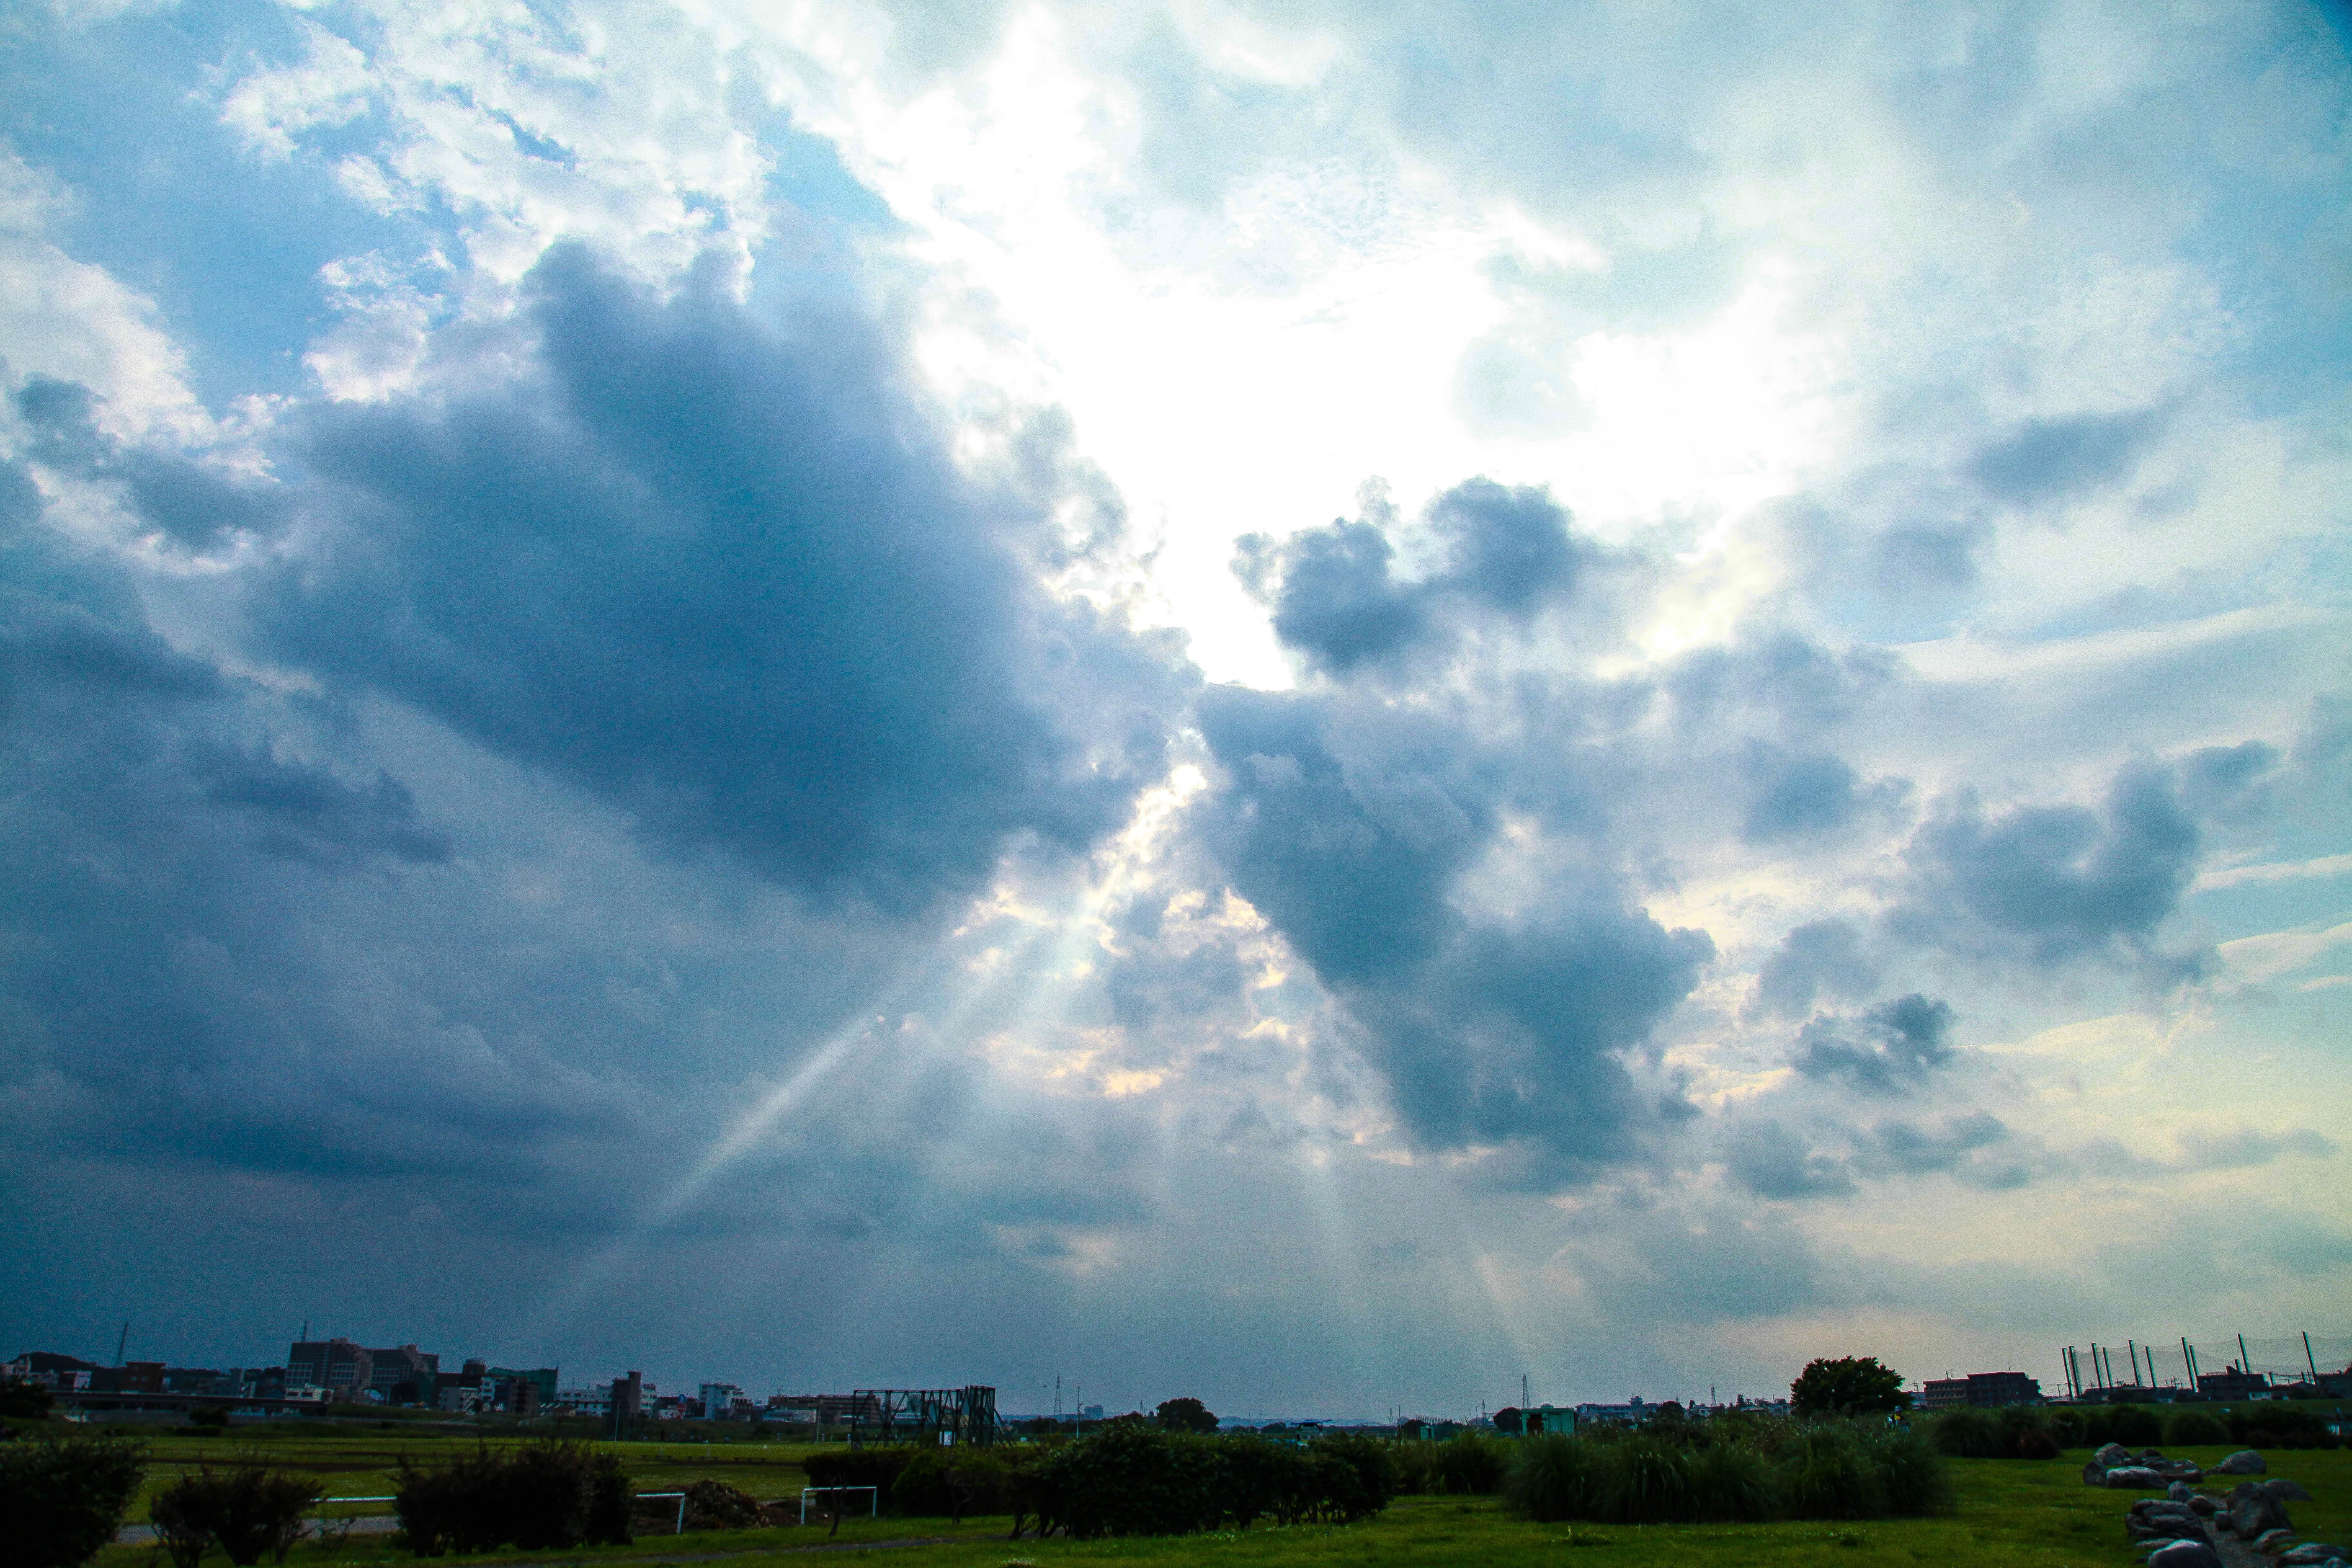
nature, horizon, light, cloud, sky, field, prairie, sunlight, view, atmosphere, dusk, environment, high, shine, tranquil, scenic, weather, cumulus, plain, cloudscape, outdoors, clouds, stratosphere, meteorology, sun rays, meteorological phenomenon